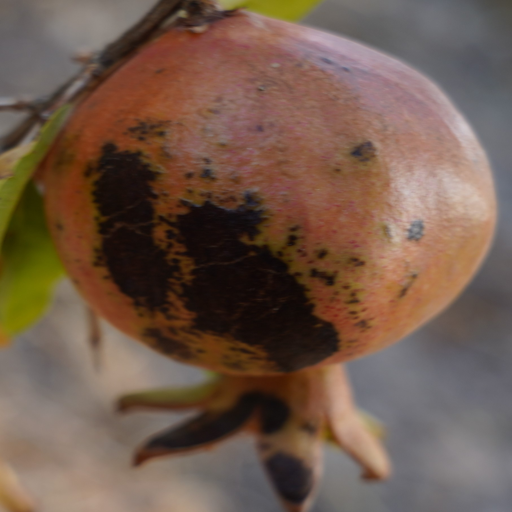
Label: Colletotrichum spp